Willerby and Kirk Ella railway station

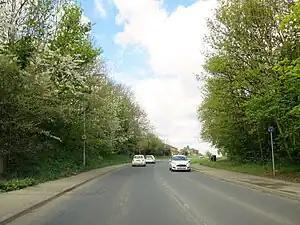
Willerby and Kirk Ella station was located on the embankment left of today's B1232 road. After the bend, the new road follows the former alignment of the railway.

Willerby and Kirk Ella railway station was a station on the Hull and Barnsley Railway, and served the villages of Willerby and Kirk Ella in the East Riding of Yorkshire, England.